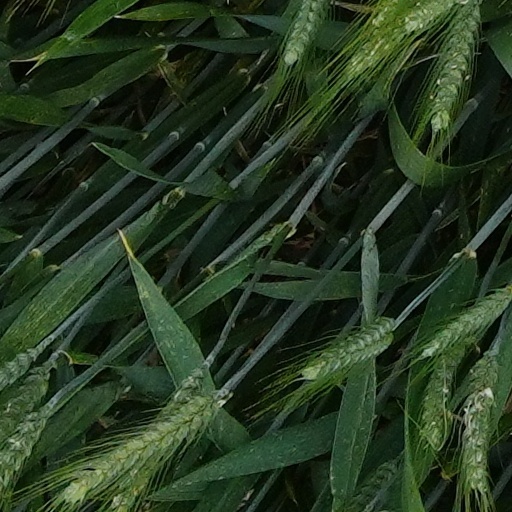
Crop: wheat